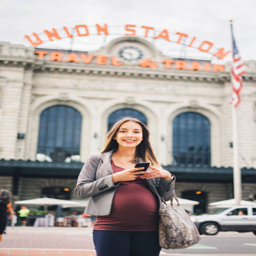
pregnant woman with a mobile phone in front of the train station